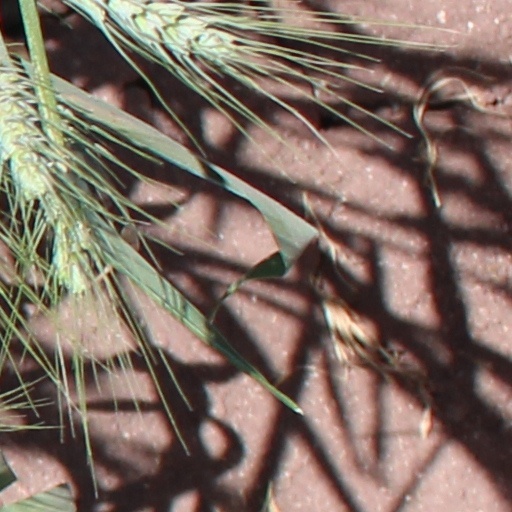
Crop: wheat